Smoking jacket

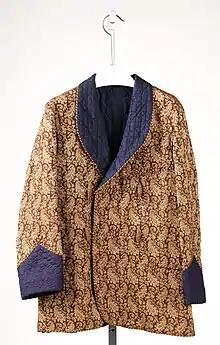
A smoking jacket from the 1860s exhibited at the Metropolitan Museum of Art, New York City, United States.

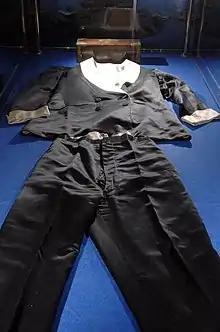
A silk smoking suit with shawl collar and gold facings from 1912.

To protect their clothes, many men would wear their robes-de-chambre while smoking in private. These robes acted as a barrier against ash and smoke, while also allowing them to showcase another garment from their collection. When the Crimean War of the 1850s popularised Turkish tobacco in Britain, smoking gained in popularity. After dinner, a gentleman might wear a smoking jacket and retreat to a smoking room. The jacket was intended to absorb the smoke from his cigar or pipe and protect his clothing from falling ash.